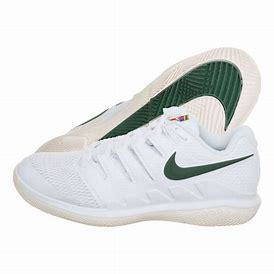
Brand: Nike
Model: Court Air Zoom Vapor X